Angela Lansbury

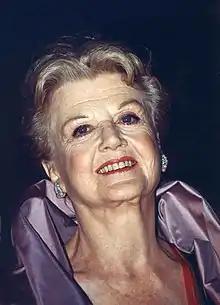
The face of an older white woman looking towards the viewer

In 1983, Lansbury was offered two main television roles, one in a sitcom and the other in a detective drama series, "Murder, She Wrote". As she was unable to do both, her agents advised her to accept the former, but Lansbury chose the latter. Her decision was based on the appeal of the series' central character, Jessica Fletcher, a retired school teacher from the fictional town of Cabot Cove, Maine. As portrayed by Lansbury, Fletcher was a successful detective novelist who also solved murders encountered during her travels. Lansbury described the character as "an American Miss Marple".